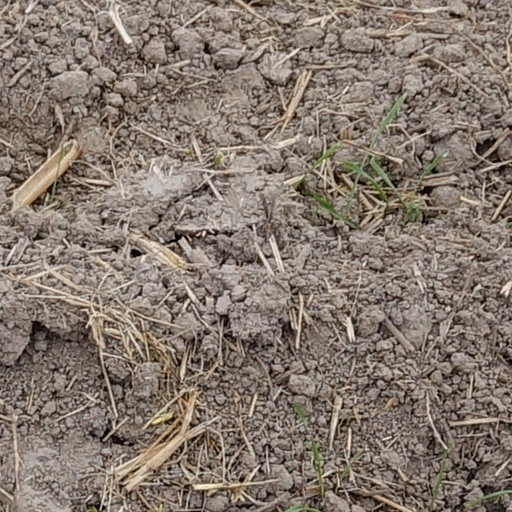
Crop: wheat